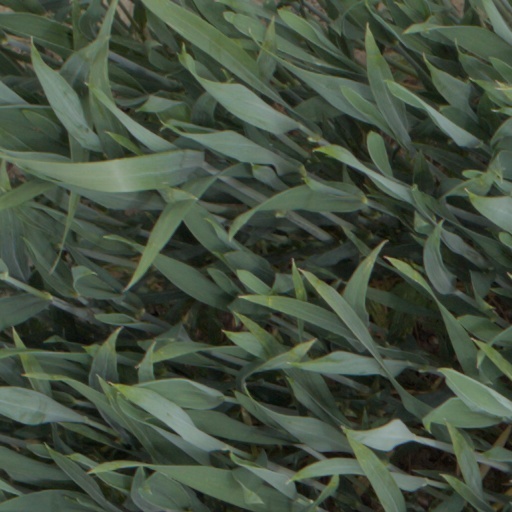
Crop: wheat